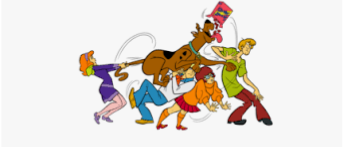
Portrait style: Cartoon Portrait